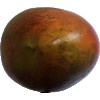
Label: red_mango